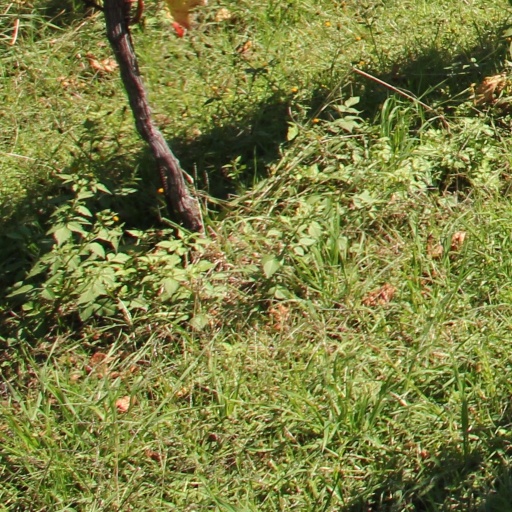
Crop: grape